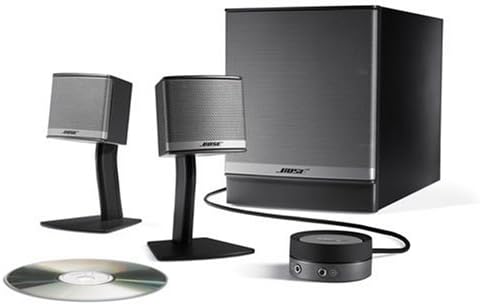
Bose Companion 3 Series II multimedia speaker system (Graphite/Silver)
Category: All Electronics
The Companion 3 Series II from Bose is an easy way to get great stereo sound from your computer. It comes with two magnetically shielded speakers already mounted on their stands and an Acoustimass module. There is also a multi-function control pod with a volume control, headphone jack, Aux jack and mute button.
Features: Superior stereo performance | Multi function control pad | Acoustimass module | Preassembled stand